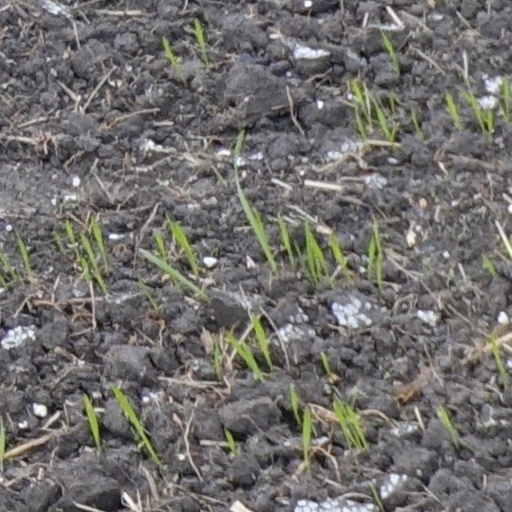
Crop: wheat